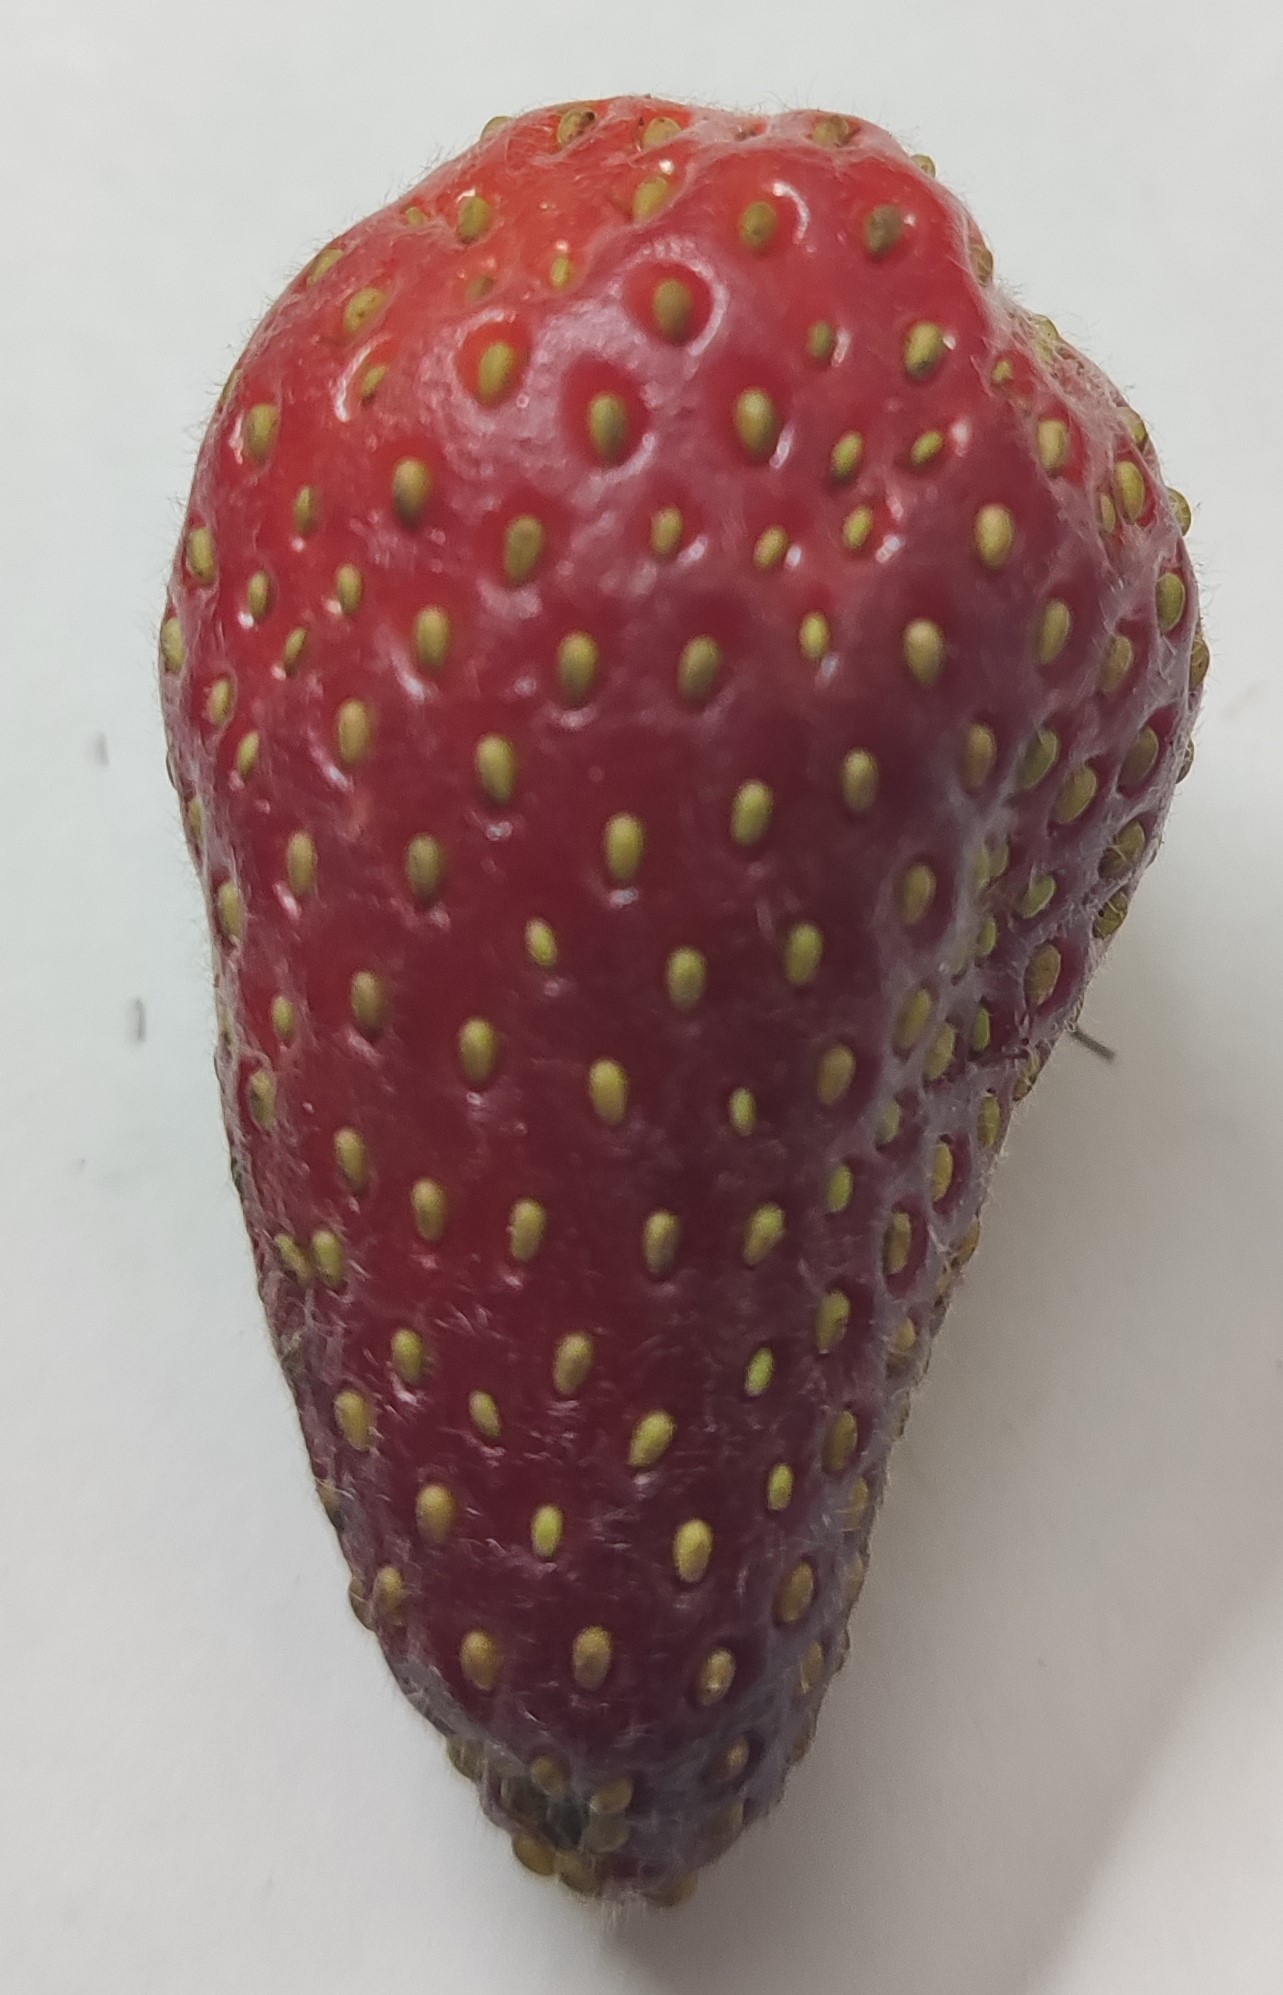
Fruit: strawberry
Condition: fresh